Florida in the American Civil War

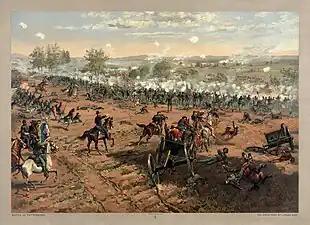
Pickett's Charge

As a result of Florida's limited strategic importance, the 2nd, 5th, and 8th Florida Infantries were sent to serve in the Eastern Theater in Robert E. Lee's Army of Northern Virginia. They fought at Second Manassas, Antietam, Fredericksburg, Chancellorsville and Gettysburg.